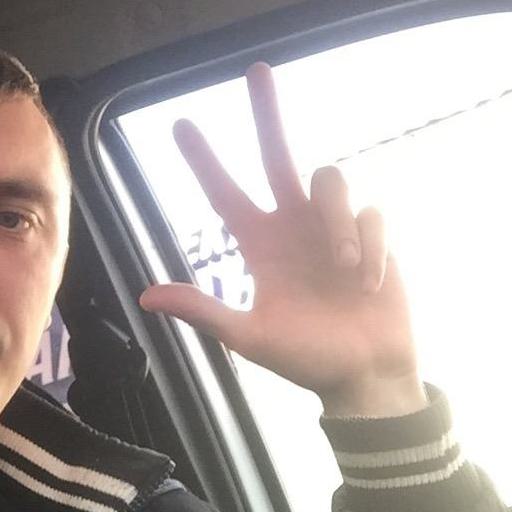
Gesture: three2